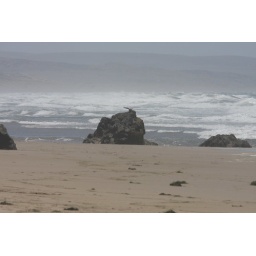
Peregrine on a rock near ocean